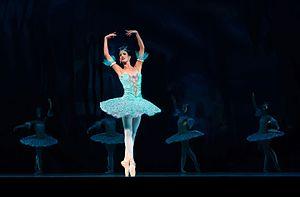
Le Théâtre Teresa-Carreño est un des plus grands théâtres de Caracas. Des pièces de théâtre, des opéras, des ballets et même des concerts symphoniques ou populaires y sont régulièrement présentés. Il est situé dans le quartier culturel de la ville et est principalement divisé en deux salles : la salle José Félix Ribas et la salle Ríos Reyna. Sa superficie est de 22 000 mètres carrés. Construit dans les années 1970 et imaginé par les architectes Prises Lugo, Jesus Sandoval et Dietrich Kunckel, le théâtre fut inauguré en plusieurs temps entre 1976 et 1983. Il tient son nom de la pianiste Teresa Carreño. Outre de nombreuses compagnies musicales et théâtrales nationales, le théâtre Teresa Carreño abrite une annexe de la cinémathèque nationale.